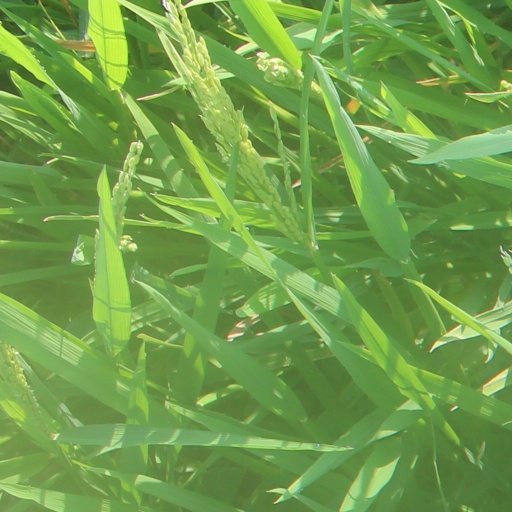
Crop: rice